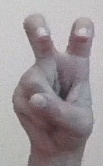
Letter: toot